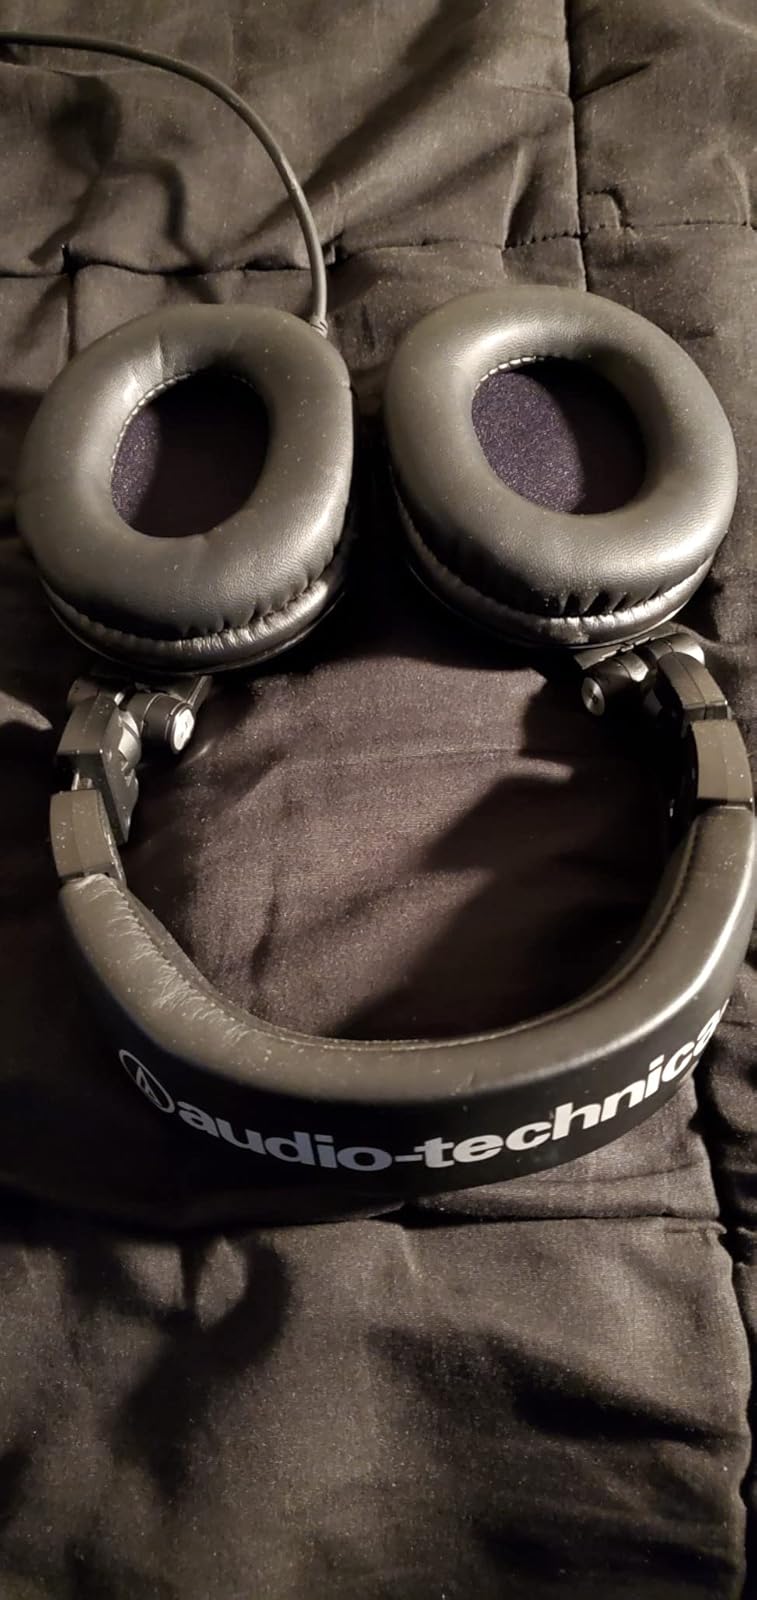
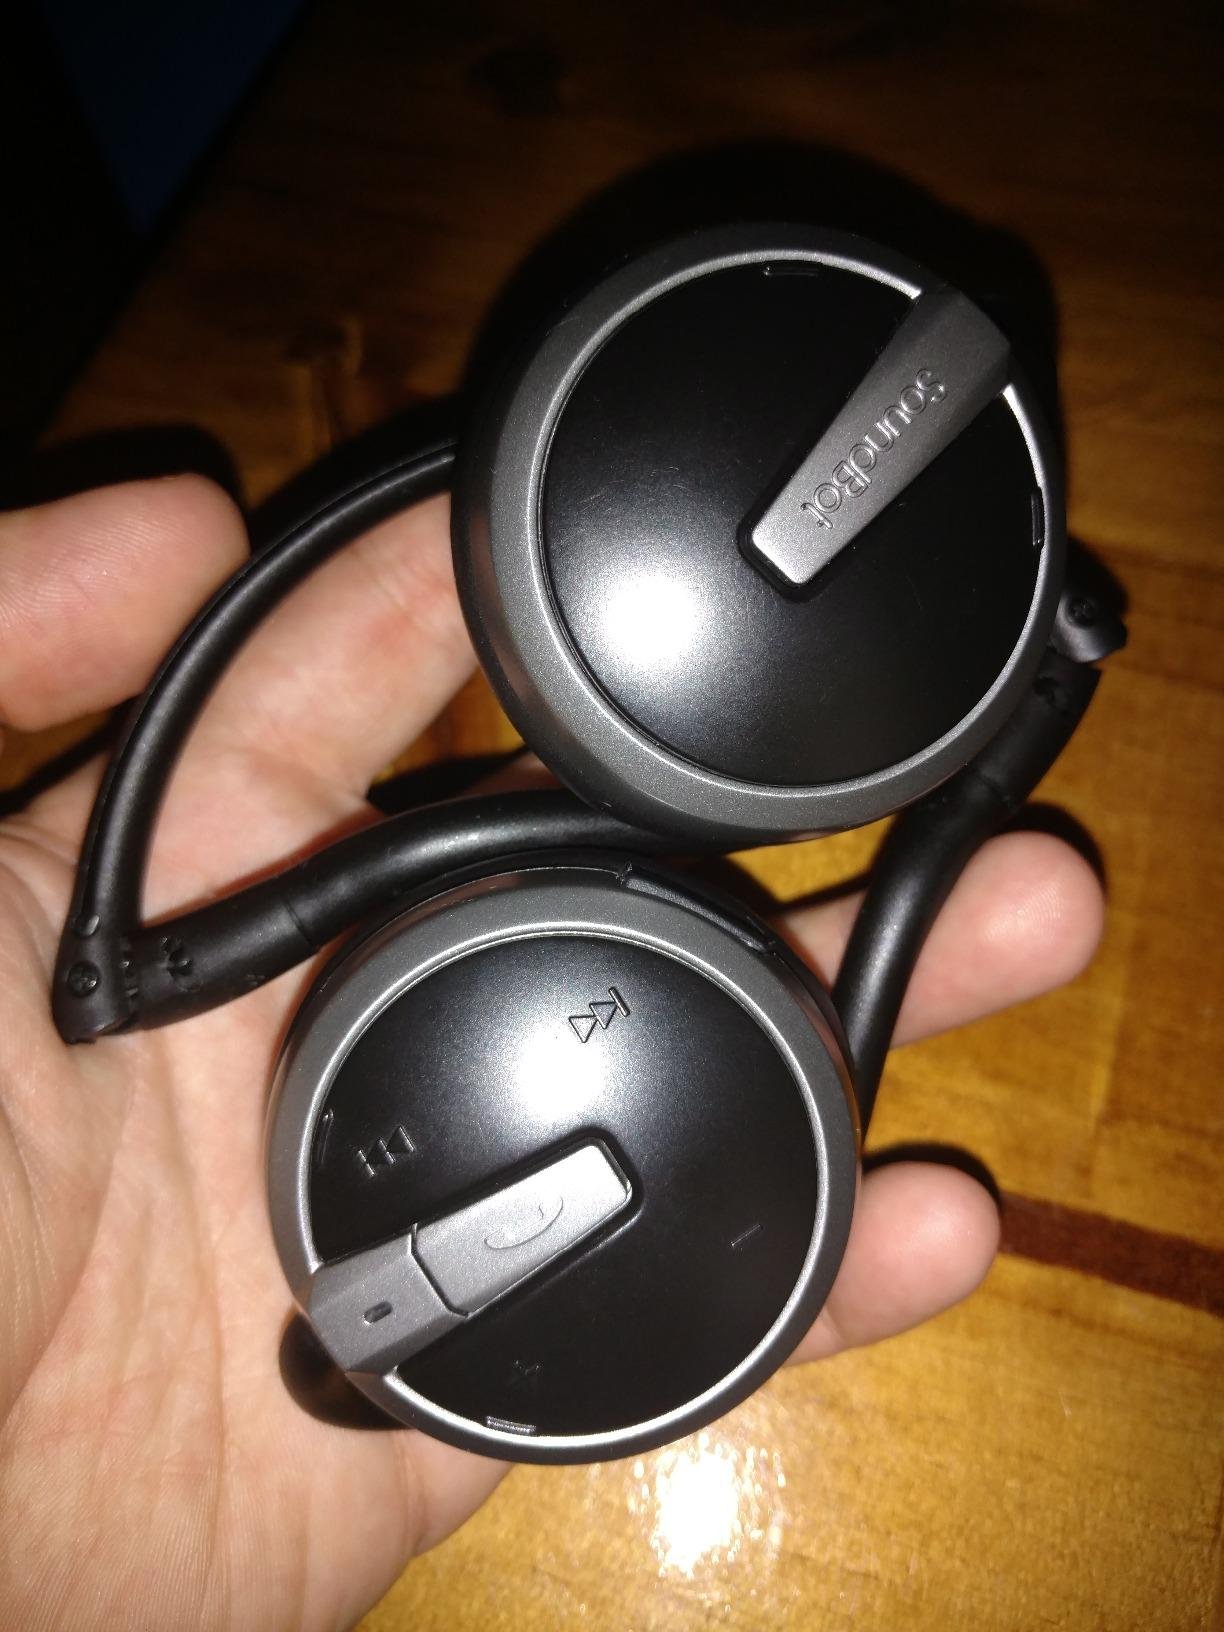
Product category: headphones
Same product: no